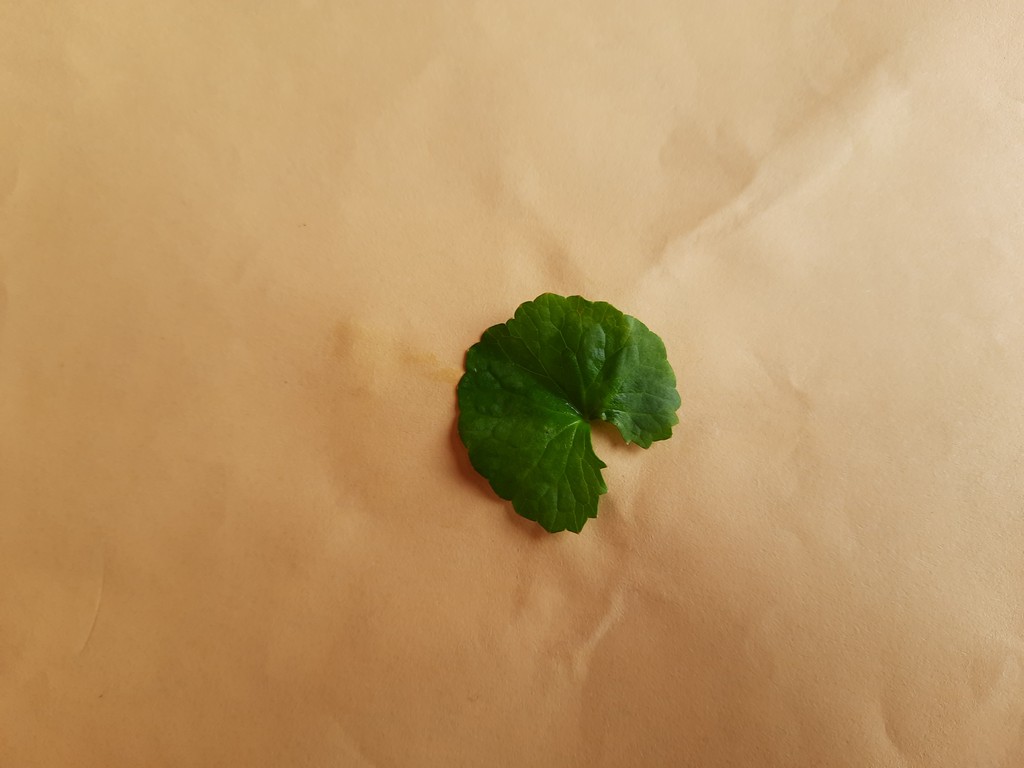
Label: Healthy